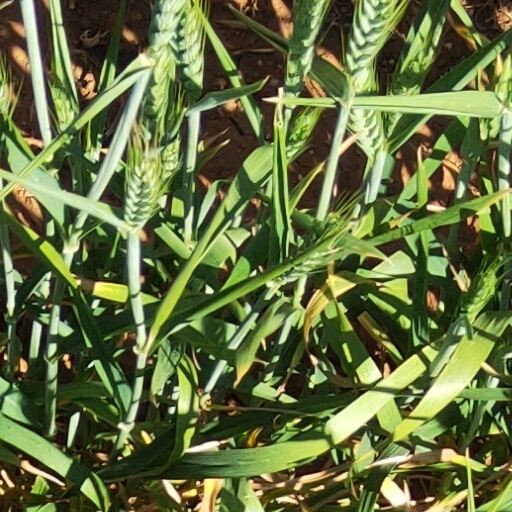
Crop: wheat